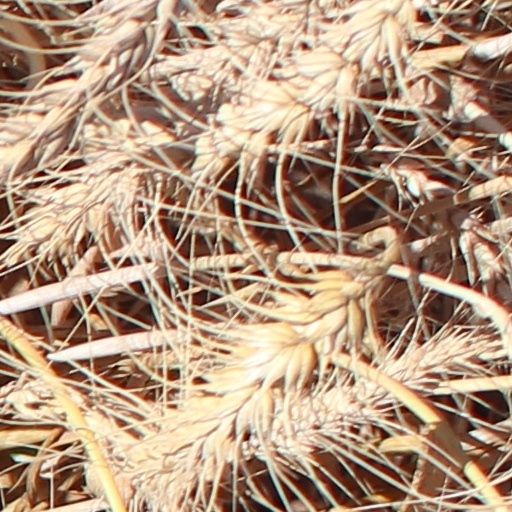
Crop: wheat